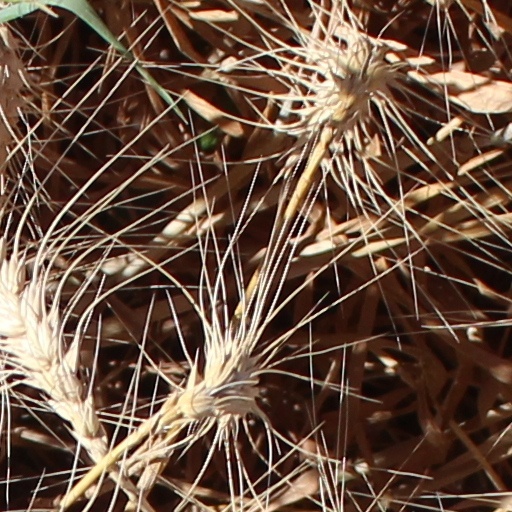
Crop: wheat